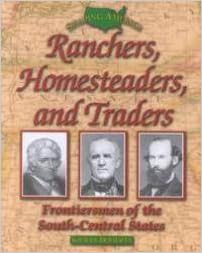
Ranchers, Homesteaders and Traders: Frontiersmen of the South-Central States
Category: Books
From School Library Journal Gr 5-8-Beginning with a brief introduction, Doherty traces the history of the settlement of various frontier lands through a study of the lives and achievements of seven men: Henry de Tonty (Arkansas), Auguste Chouteau (Missouri), Daniel Boone (Kentucky), John Sevier (Tennessee), Stephen Austin and Sam Houston (Texas), and Eli Thayer (Kansas). Each chapter begins with an interesting episode in the life of the explorer or pioneer. Black-and-white drawings, photographs, and maps provide points of reference. The subjects come alive through the use of quotes from the men themselves, or from people who knew them. Each biographical sketch includes a short section on the history of the area, strategically placed to enhance readers' understanding of that particular geographic location. Although the focus is on the featured men, other explorers and settlers are mentioned. A contrast of the treatment of Native Americans by the French and by the Colonists is vividly shown. The relentless push to the West by settlers, with little or no regard for the Native Americans, is clearly described. This book provides a well-rounded presentation of the history of this area of the United States. Lana Miles, Duchesne Academy, Houston, TX Copyright 2002 Cahners Business Information, Inc. From Booklist Gr. 6-10. Combining biography, American (and a bit of world) history, U.S. geography, and an occasional savory dash of scandal, this stellar volume traces the careers of seven white male settlers who helped shape America. With the exception of Stephen Austin and Sam Houston, who both made their marks in Texas, each subject aligns with a different area: Henry de Tonty in Arkansas, Auguste Chouteau in Missouri, Daniel Boone in Kentucky, John Sevier in Tennessee, and Eli Thayer in Kansas. Along with information about the men is easy-to-absorb information about the land, the Native Americans of each region, and the national temperament during the period of settlement. The primary focus is on each man's political and military ventures, but there's enough personal history (and plenty of illustrations) to give readers a clear overview of the frontier heroes. The misleadingly broad title aside, this is an excellent resource, especially for middle schools. Roger Leslie Copyright © American Library Association. All rights reserved
Features: Discusses the settlement of the south-central region of the United States through the lives of seven explorers and founders, including Daniel Boone in Kentucky and Stephen Austin and Sam Houston in Texas.